List of United States Navy aircraft squadrons

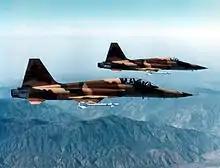
F-5s.

VFC squadrons are aggressor squadrons. The VFC designation was created in 1988 when two Fleet Composite (VC) squadrons (VC-12 & 13) which were dedicated adversary squadrons were redesignated to differentiate them from the remaining VC squadrons which fulfilled various miscellaneous or utility roles. In 2006 a third VFC squadron (VFC-111) was established from what had become a permanent detachment of VFC-13 and in 2022 a fourth VFC squadron was created when the last remaining USNR VFA squadron (VFA-204) was redesignated to VFC. VFC squadrons provide adversary simulation for fleet squadrons. All VFC squadrons are Navy Reserve squadrons.